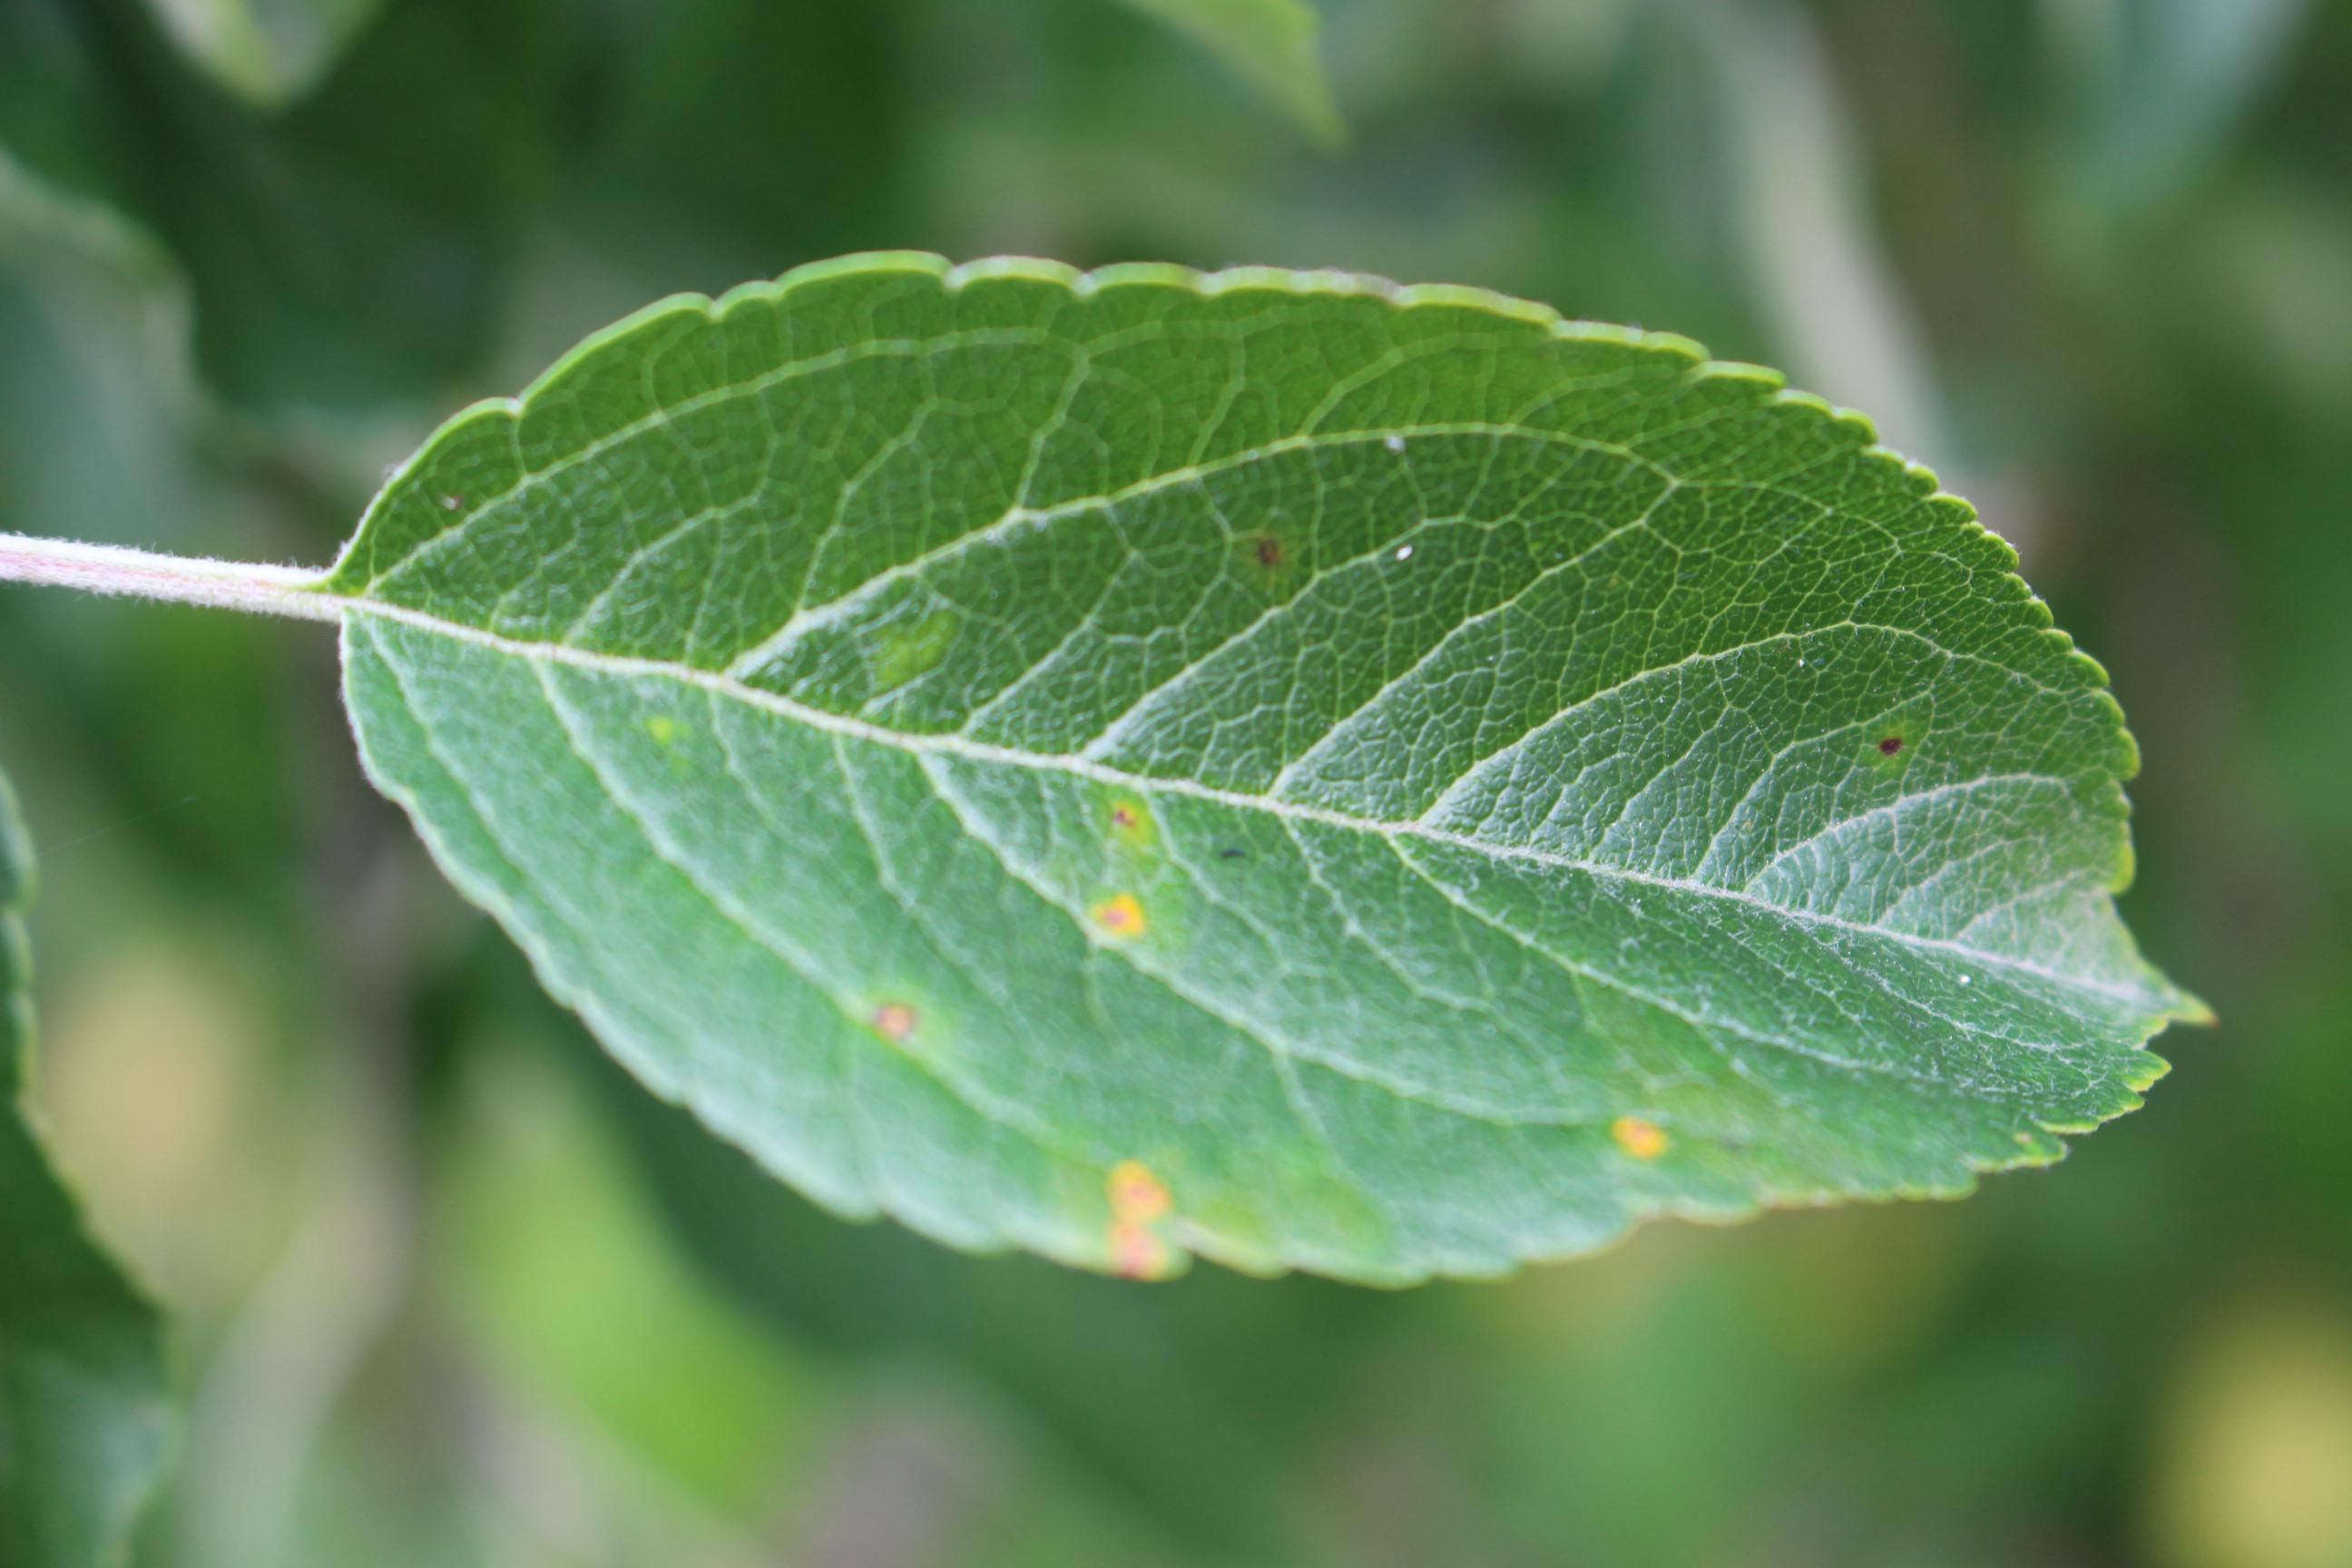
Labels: rust